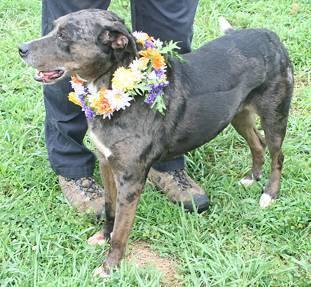
dog